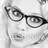
Emotion: surprise